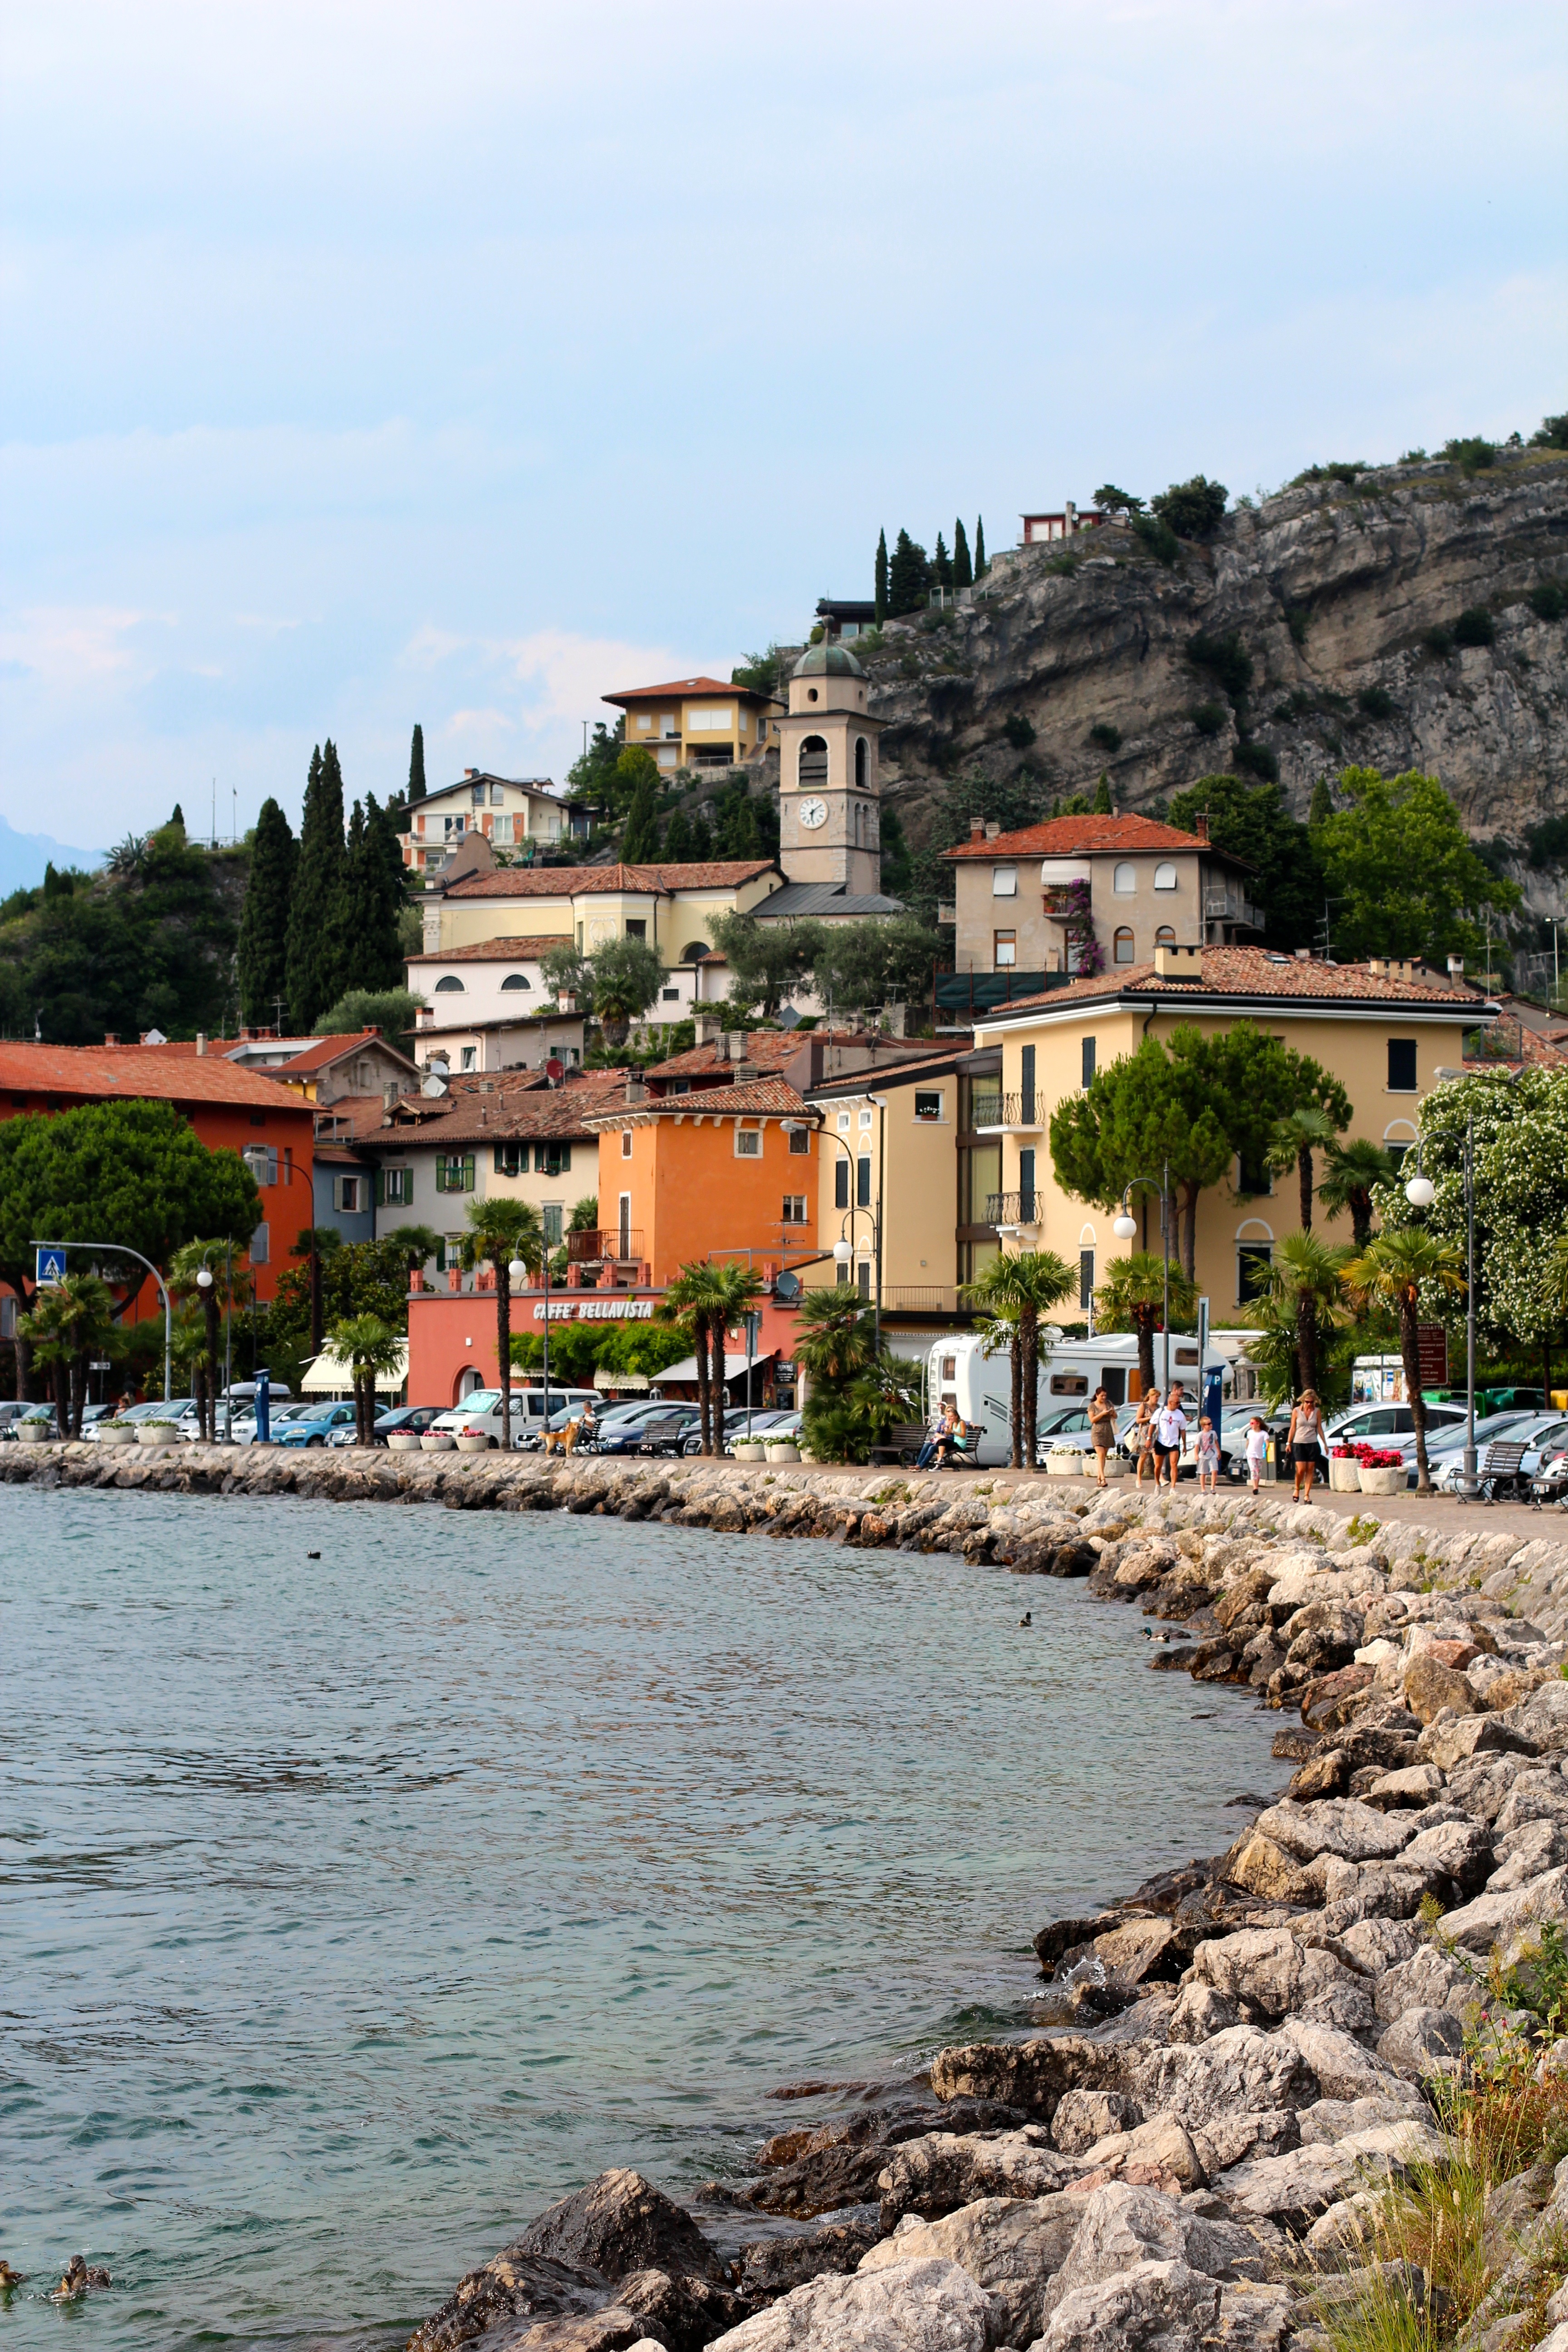
beach, sea, coast, shore, town, river, vacation, village, cove, bay, italy, waterway, body of water, garda, bank, promenade, torbole, geographical feature, human settlement